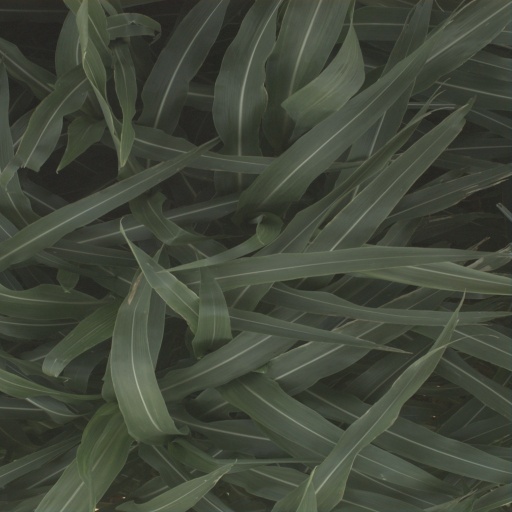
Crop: sorghum